Guatemala City metropolitan area

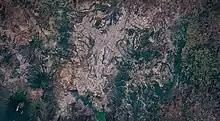
Guatemala City, Mixco and Villa Nueva, the biggest cities of the AMG.

The Guatemala City metropolitan area ("Área Metropolitana de Guatemala" or "AMG") is a conglomeration of densely populated municipalities surrounding Guatemala City. In 2005, the metropolitan area was defined by the governments of Guatemala and Guatemala City as comprising the municipalities of Amatitlán, Chinautla, Guatemala City, Mixco, San Miguel Petapa, Santa Catarina Pinula, Villa Canales and Villa Nueva. Together these eight municipalities cover 478 square kilometres and were projected by Guatemala's National Institute of Statistics to have a combined population of 2,749,161 in 2015.